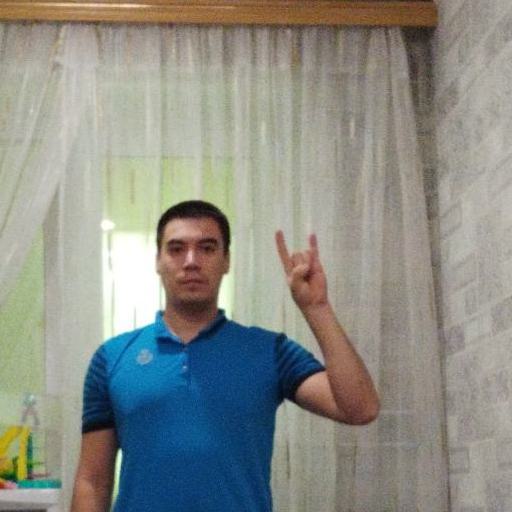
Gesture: rock